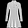
Label: Dress